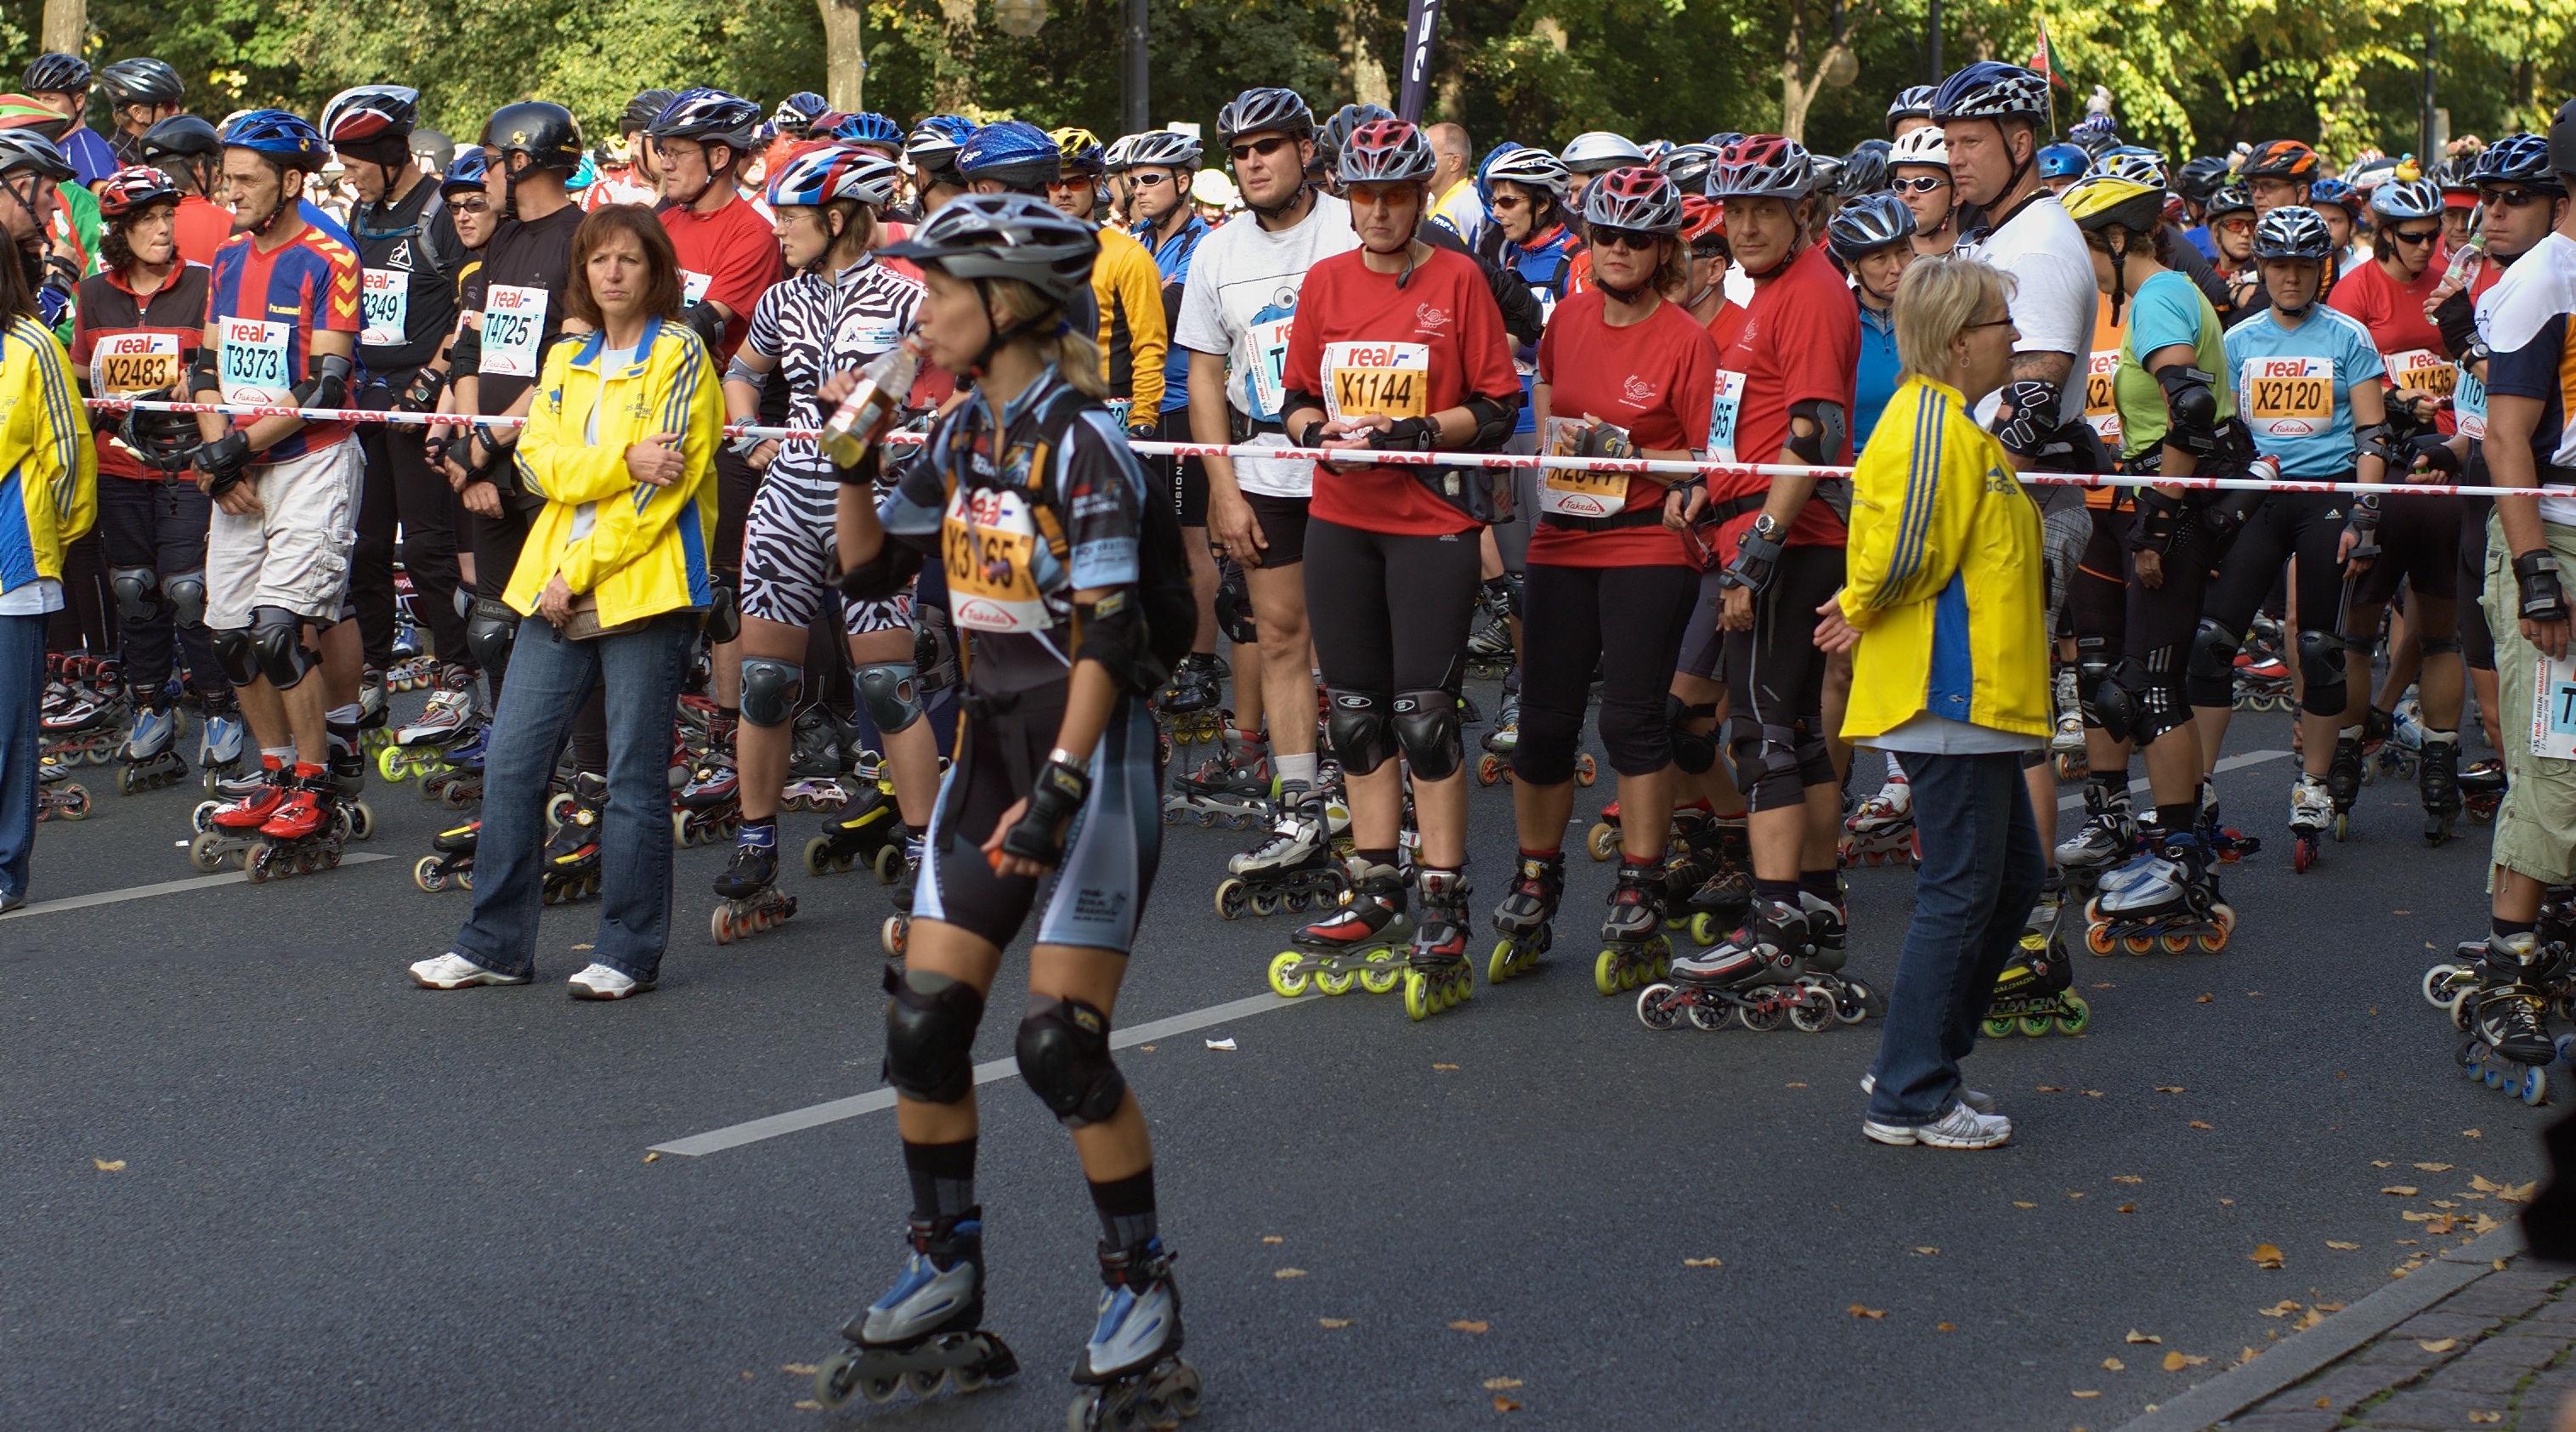
sport, running, recreation, cycling, marathon, 50mm, sports, skating, footwear, rawtherapee, germany, deutschland, berlin, skater, pentax, endurance, athletics, lenstagged, steffenzahn, k100d, justpentax, iamflickr, fa50, fa50mm, smcpentaxfa11450mm, pentaxfa50mm, smcpfa50mmf14, tiergarten, berlinmarathon, berlinmarathon2008, physical exercise, road bicycle racing, duathlon, long distance running